Red River Range

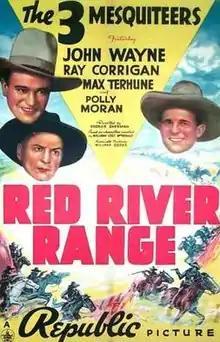
Theatrical poster

Red River Range is a 1938 "Three Mesquiteers" Western film starring John Wayne, Ray Corrigan, Max Terhune, and Polly Moran. Wayne played the lead in eight of the fifty-one movies in the popular series. The director was George Sherman.